Downtown Waterbury Historic District

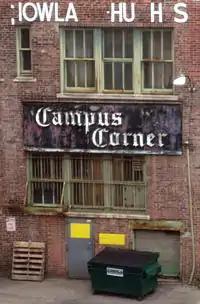
Howland Hughes building rear facade. Unlike the front of the building, the back had not been restored as of 2011.

Industry, at first located in that core, began moving to larger spaces further away from it as the city expanded and grew with them. Merchants moved into bigger buildings, such as the 1888 Romanesque Revival Platt Block and 1890 Queen Anne Hanlon Block on East Main Street. The 1894 Apothecaries' Hall, a seven-story flatiron-shaped building at Bank and South Main, has remained the focal point of Exchange Place ever since.